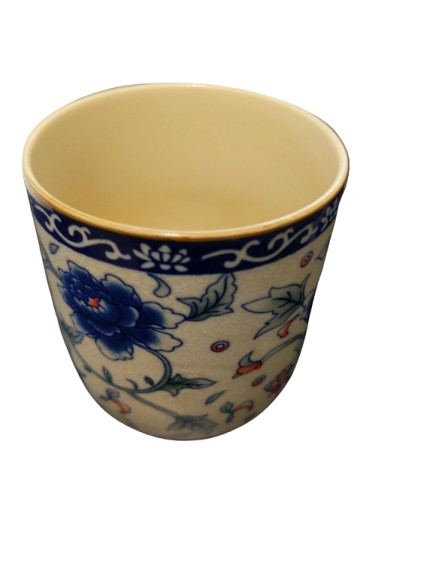
Waste category: trash